First ascent of the Matterhorn

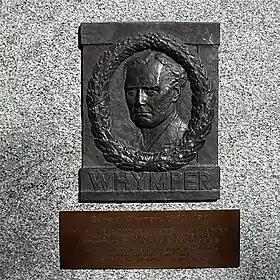
Plaque in Zermatt, commemorating the first ascent by Edward Whymper: "On 14 July 1865, he set forth from this hotel with his companions and guides, and completed the first successful ascent of the Matterhorn."

The first ascent of the Matterhorn was a mountaineering expedition of the Matterhorn made by Edward Whymper, Lord Francis Douglas, Charles Hudson, Douglas Hadow, Michel Croz, and two Zermatt guides, Peter Taugwalder and his son of the same name, on 14 July 1865. Douglas, Hudson, Hadow and Croz were killed on the descent when Hadow slipped and pulled the other three with him down the north face. Whymper and the Taugwalder guides, who survived, were later accused of having cut the rope below to ensure that they were not dragged down with the others, but the subsequent inquiry found no evidence of this and they were acquitted.